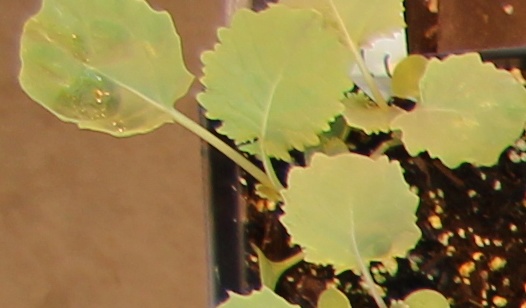
Label: Canola